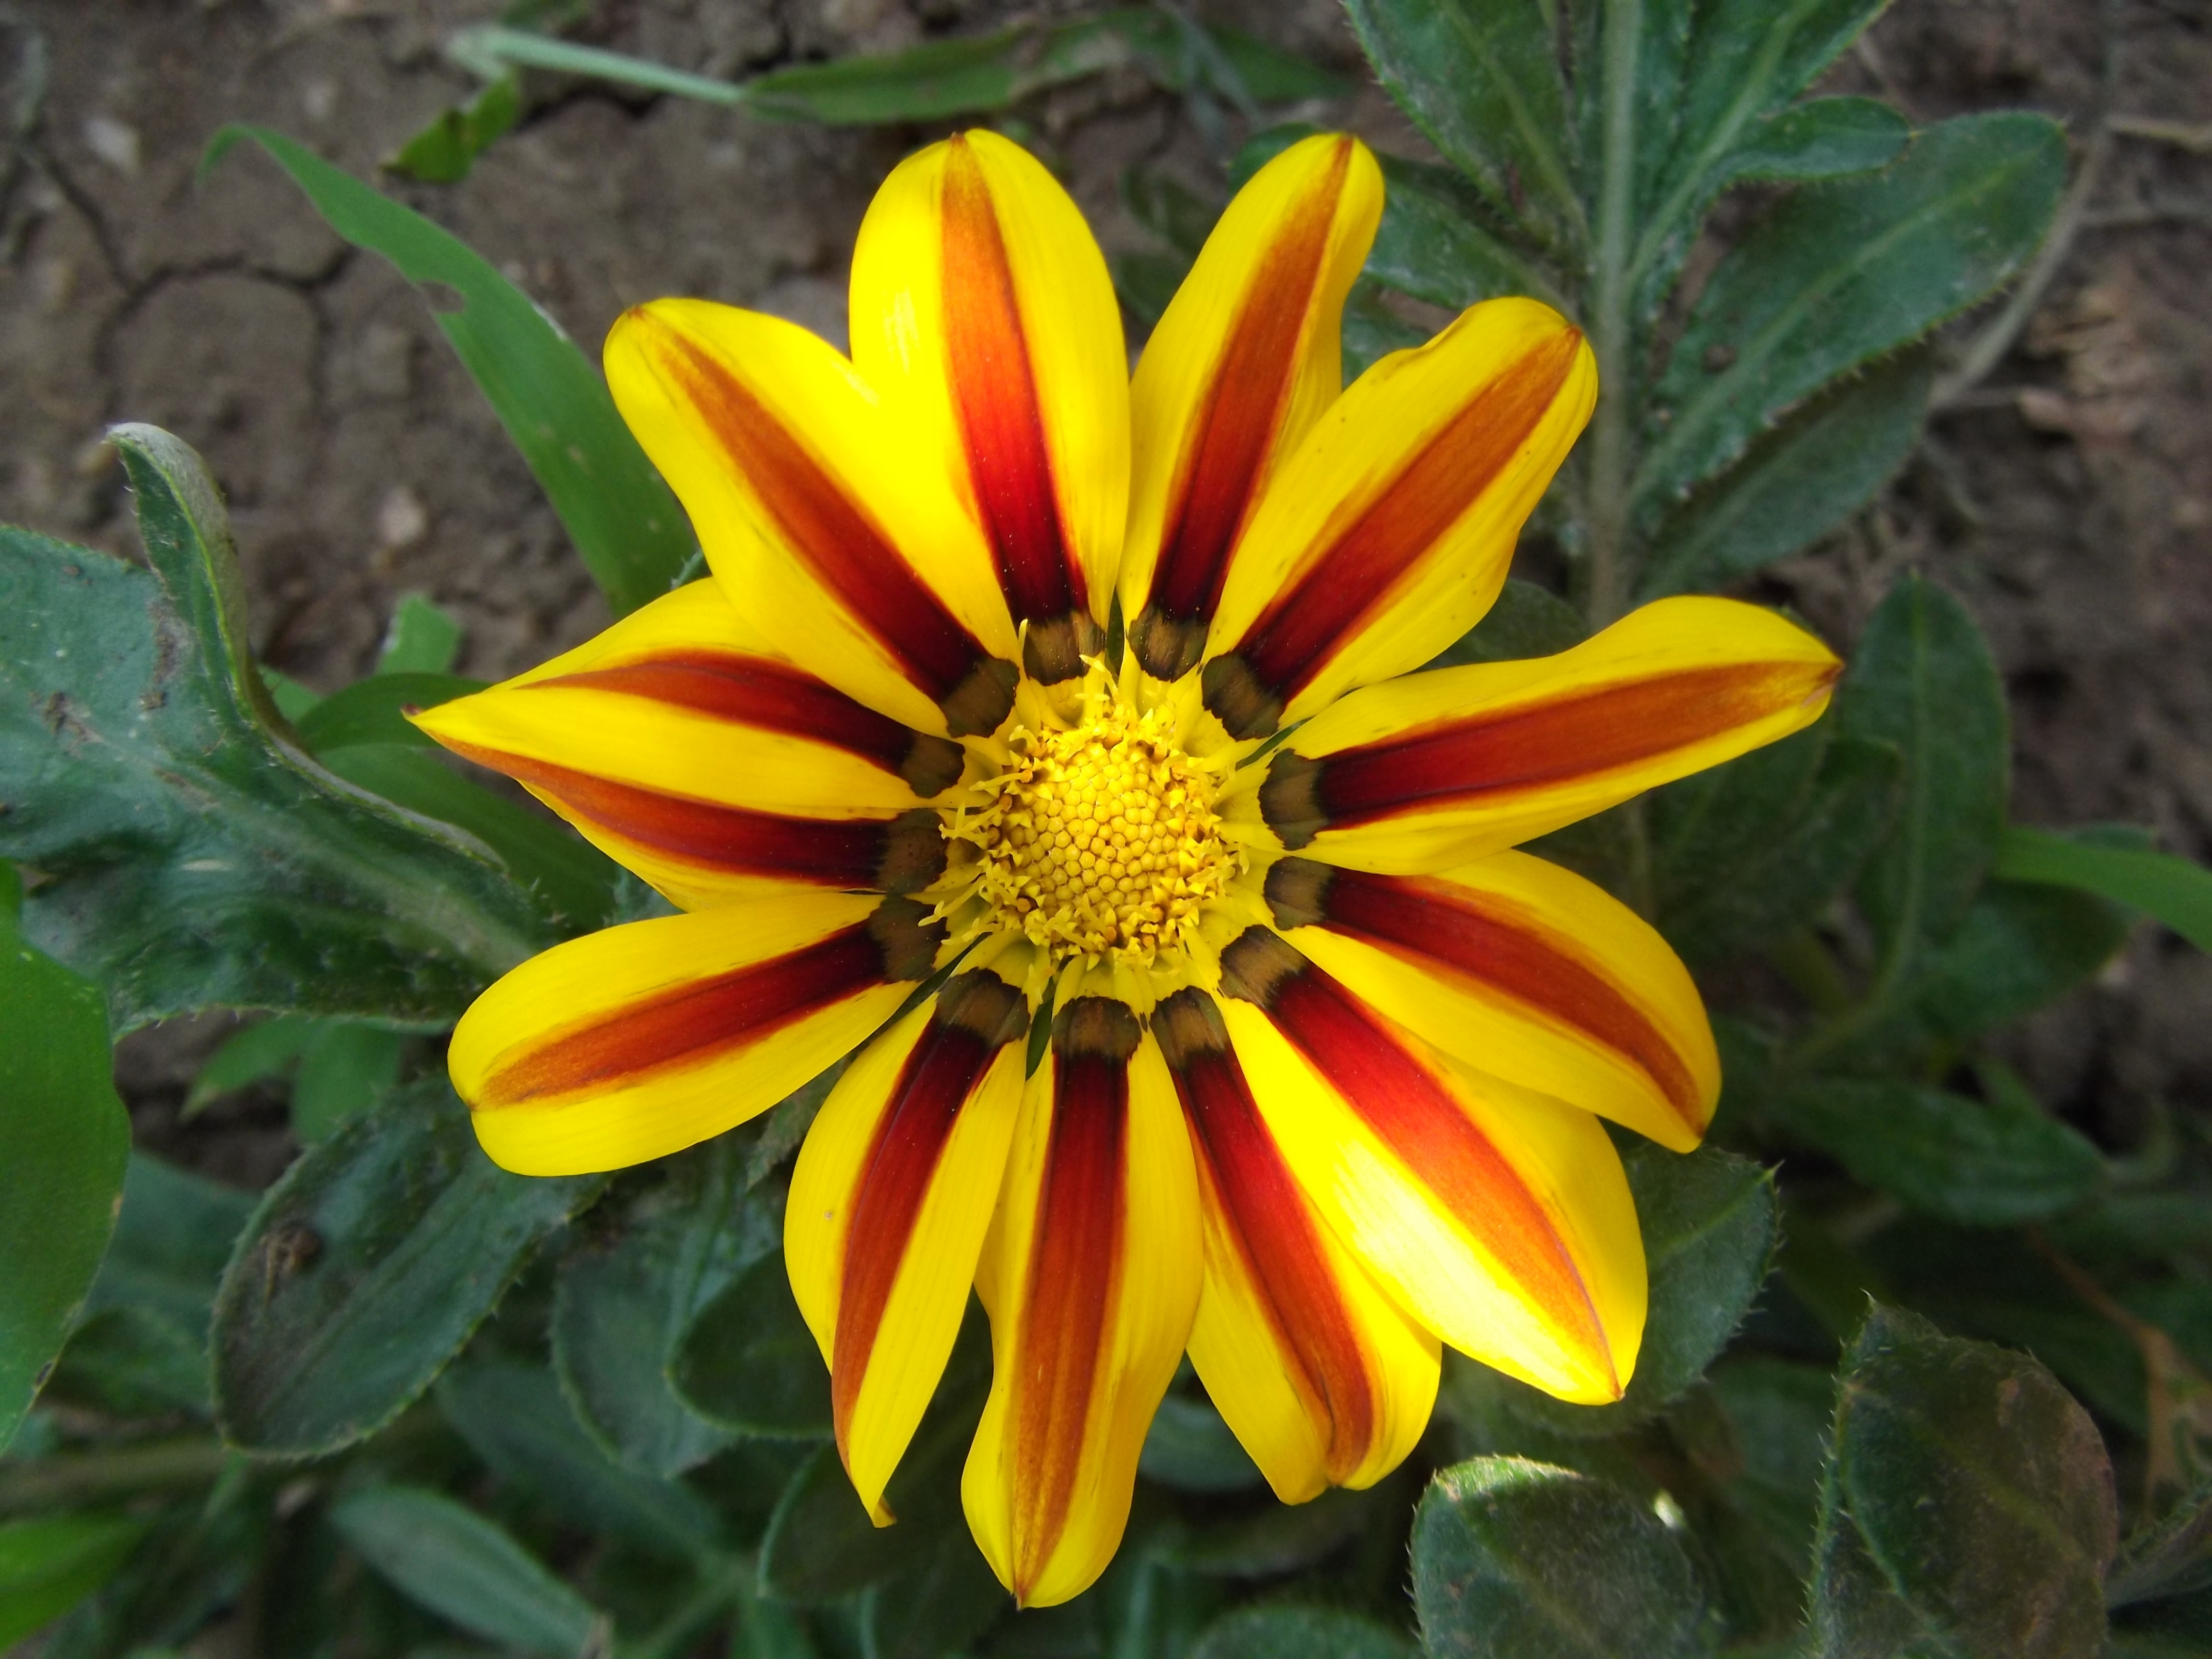
nature, plant, flower, petal, bloom, spring, red, herb, botany, yellow, garden, flora, sunflower, striped, wildflower, petals, stripes, macro photography, flowering plant, daisy family, calendula, annual plant, land plant